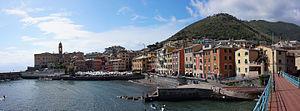
Nervi est un quartier résidentiel de la ville de Gênes, en Italie.